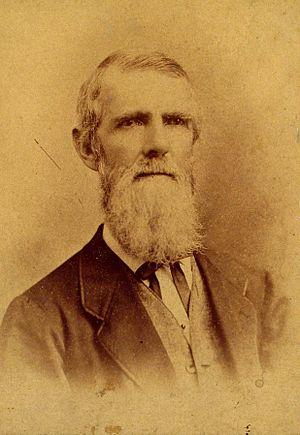
Henry William Ravenel, né le 19 mai 1814 à Berkeley, mort le 17 juillet 1887 à Aiken, fut l'un des premiers botanistes et mycologues américains durant la période de la guerre civile. Avec le Révérend Moses A. Curtis, il fut sans doute le seul Américain à avoir accumulé une telle connaissance des plantes et des champignons des États-Unis à cette époque.